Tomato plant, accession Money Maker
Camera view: bottom (45 deg); turntable rotation: 300 degrees
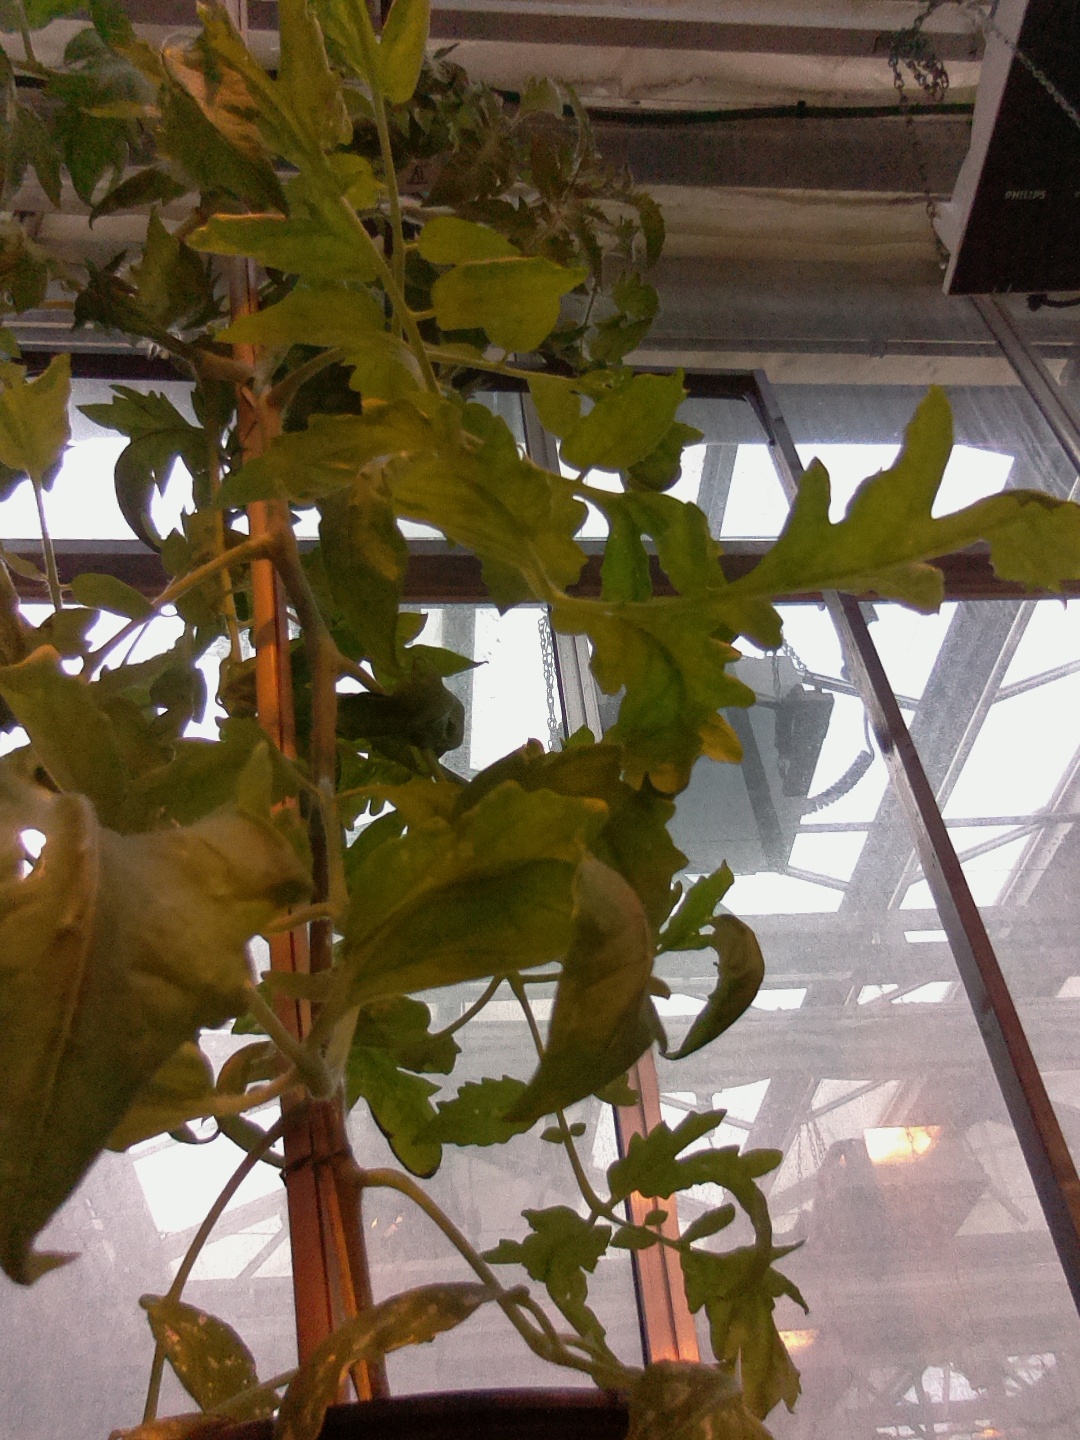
BBCH growth stage 69: End of flowering, 90%-100% of flowers open, more petals falling